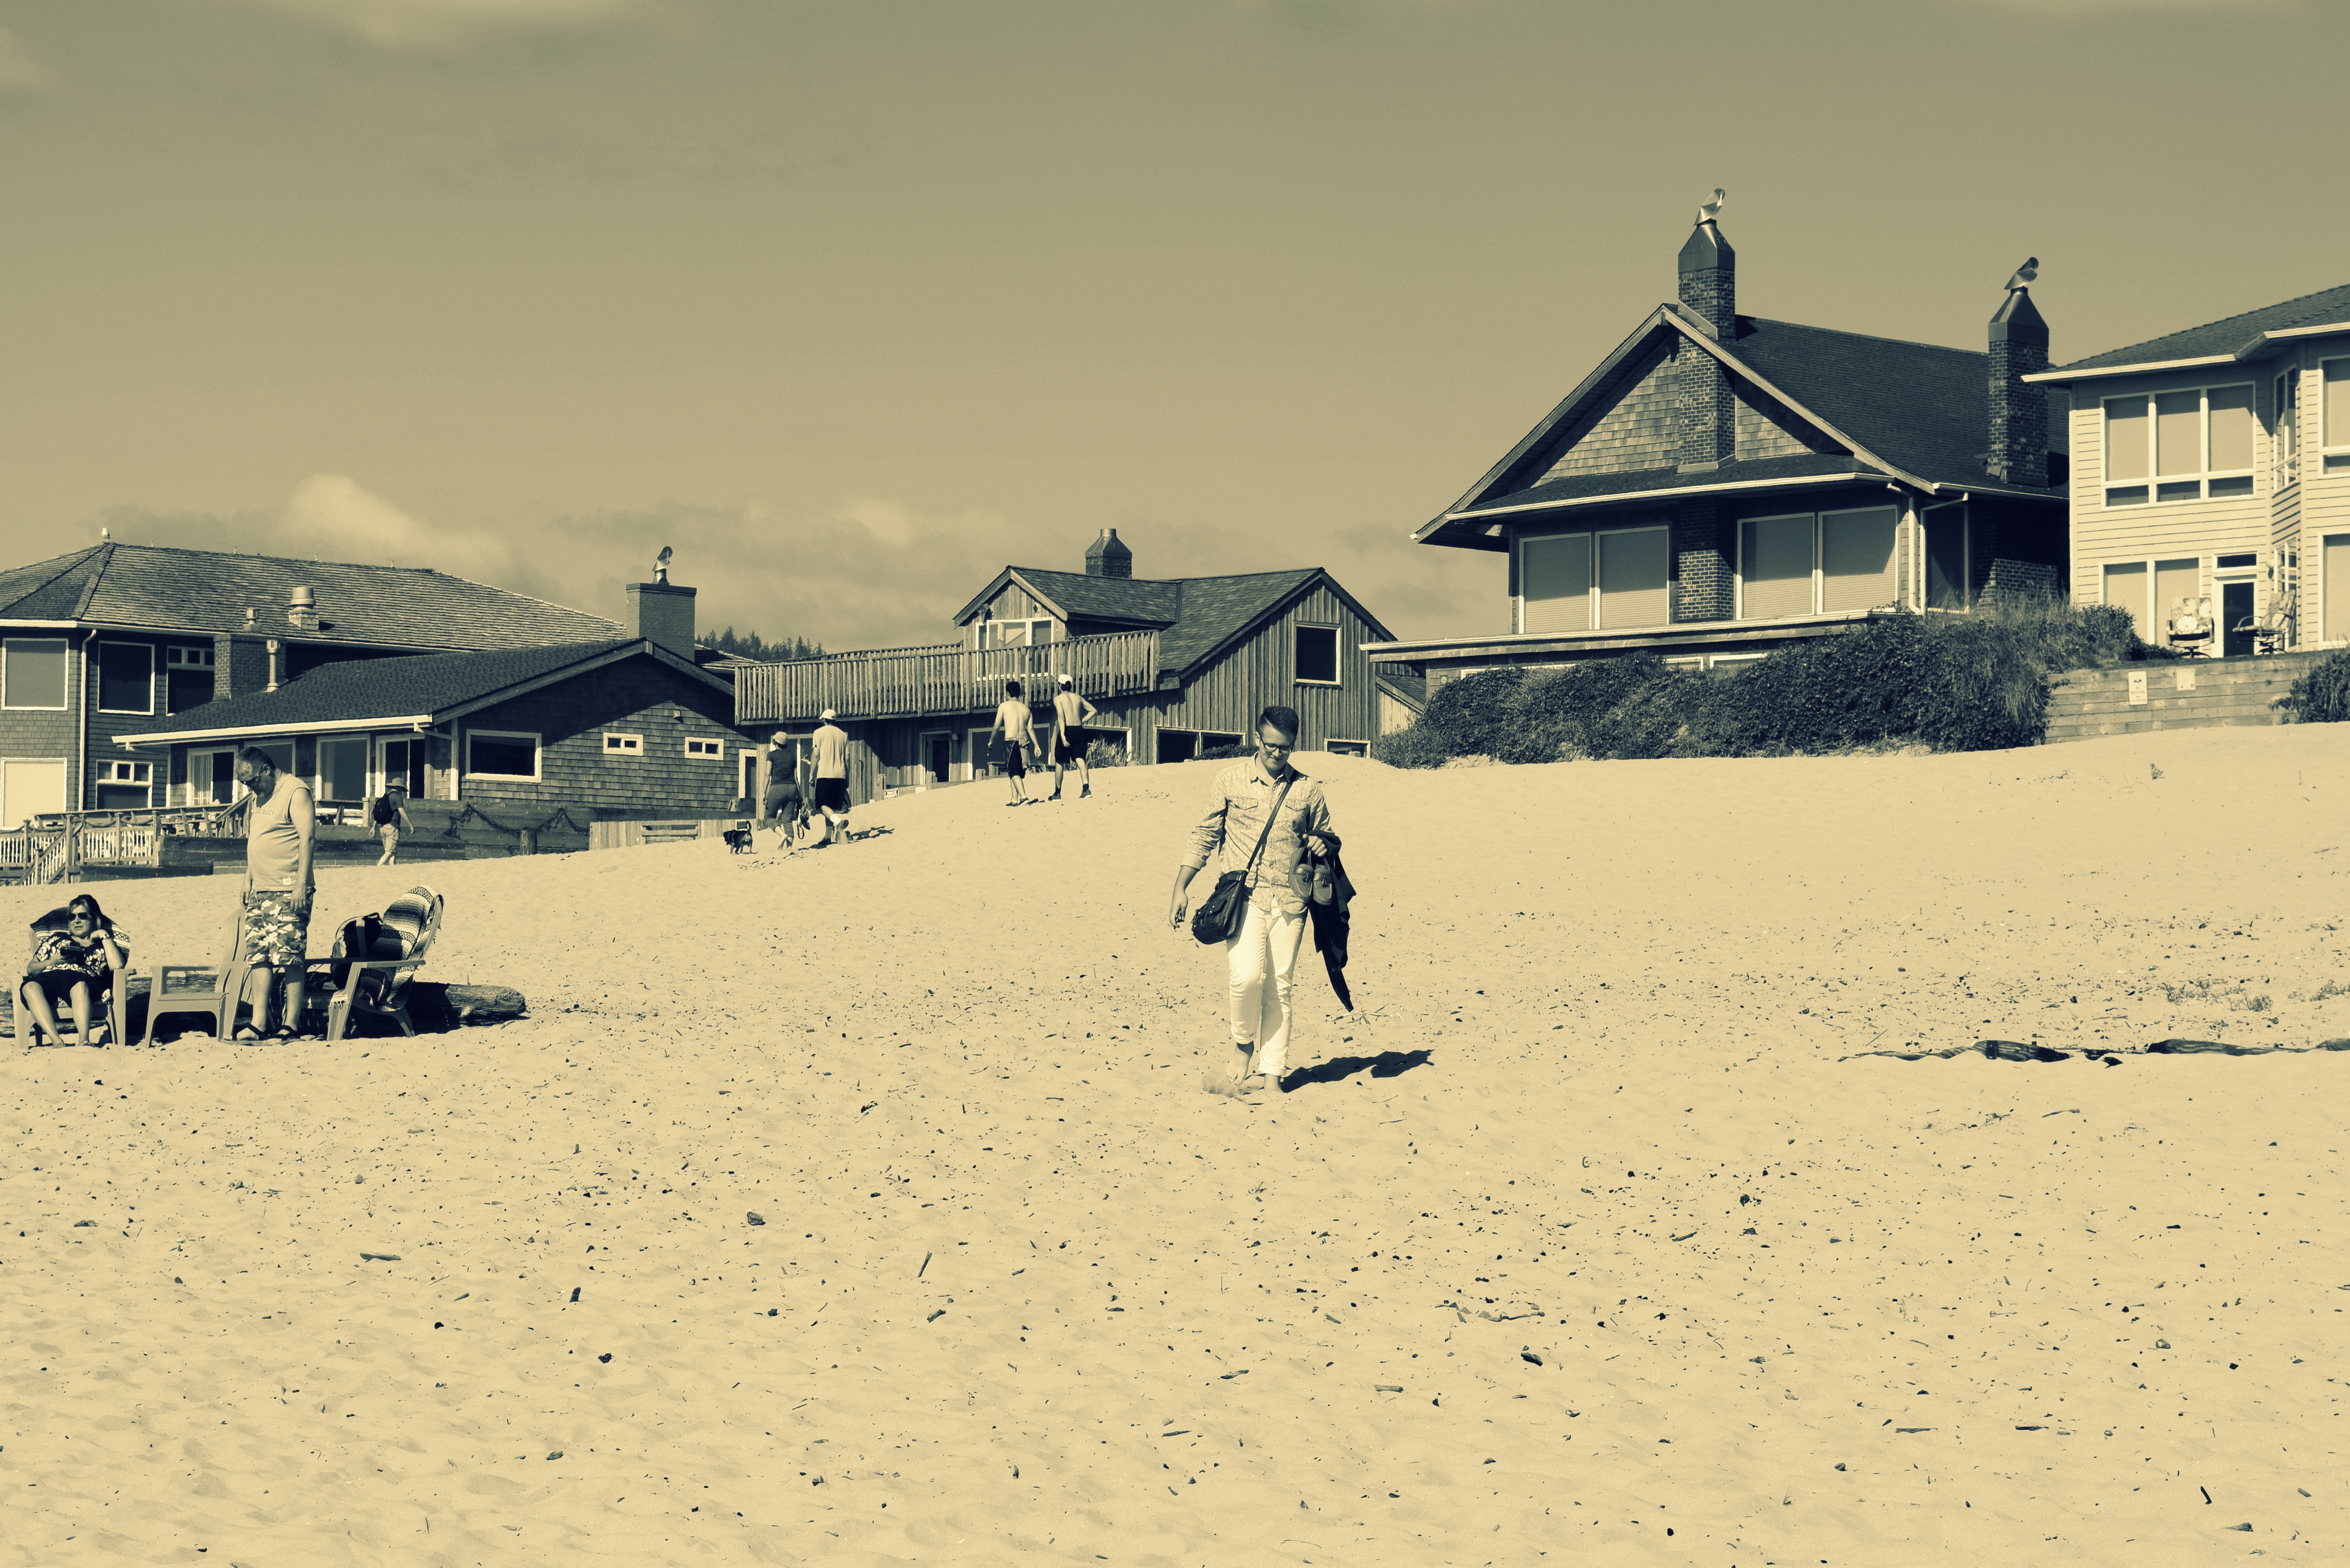
beach, sea, coast, sand, ocean, snow, winter, vacation, season, body of water